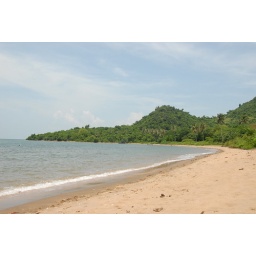
The best beach on Rabbit Island but it is still polluted by the fish traps just off shore